Isaac Noah Mannheimer

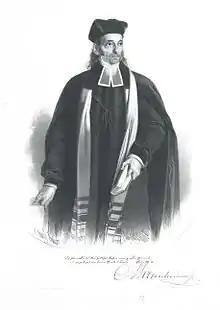
Isaac Noah Mannheimer

Isaac Noah Mannheimer (October 17, 1793, Copenhagen – March 17, 1865, Vienna) was a rabbi and member of the House of Deputies.